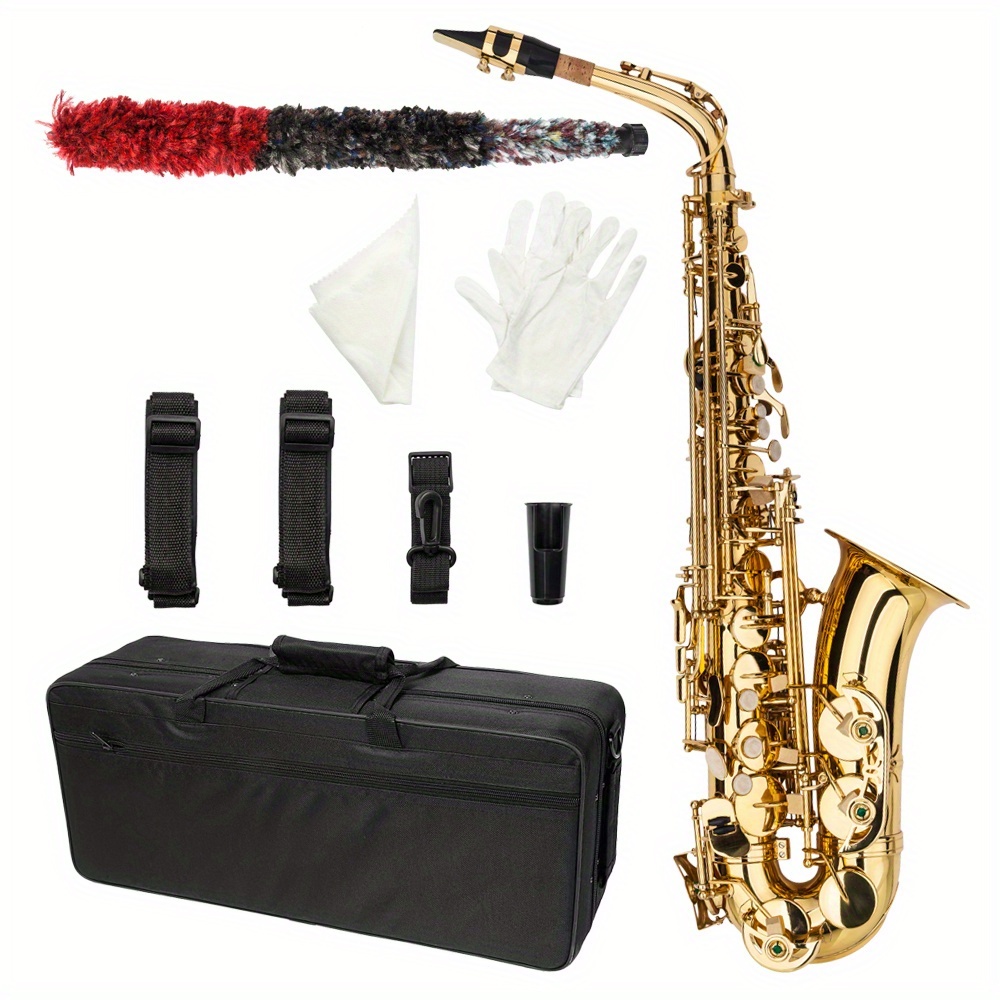
E-flat tenor saxophone
SPECIFICATIONS
Brand: Heidi Ho Your Wellness Pro
Category: Arts & Entertainment > Hobbies & Creative Arts > Musical Instruments > Woodwinds > Saxophones > Tenor Saxophones